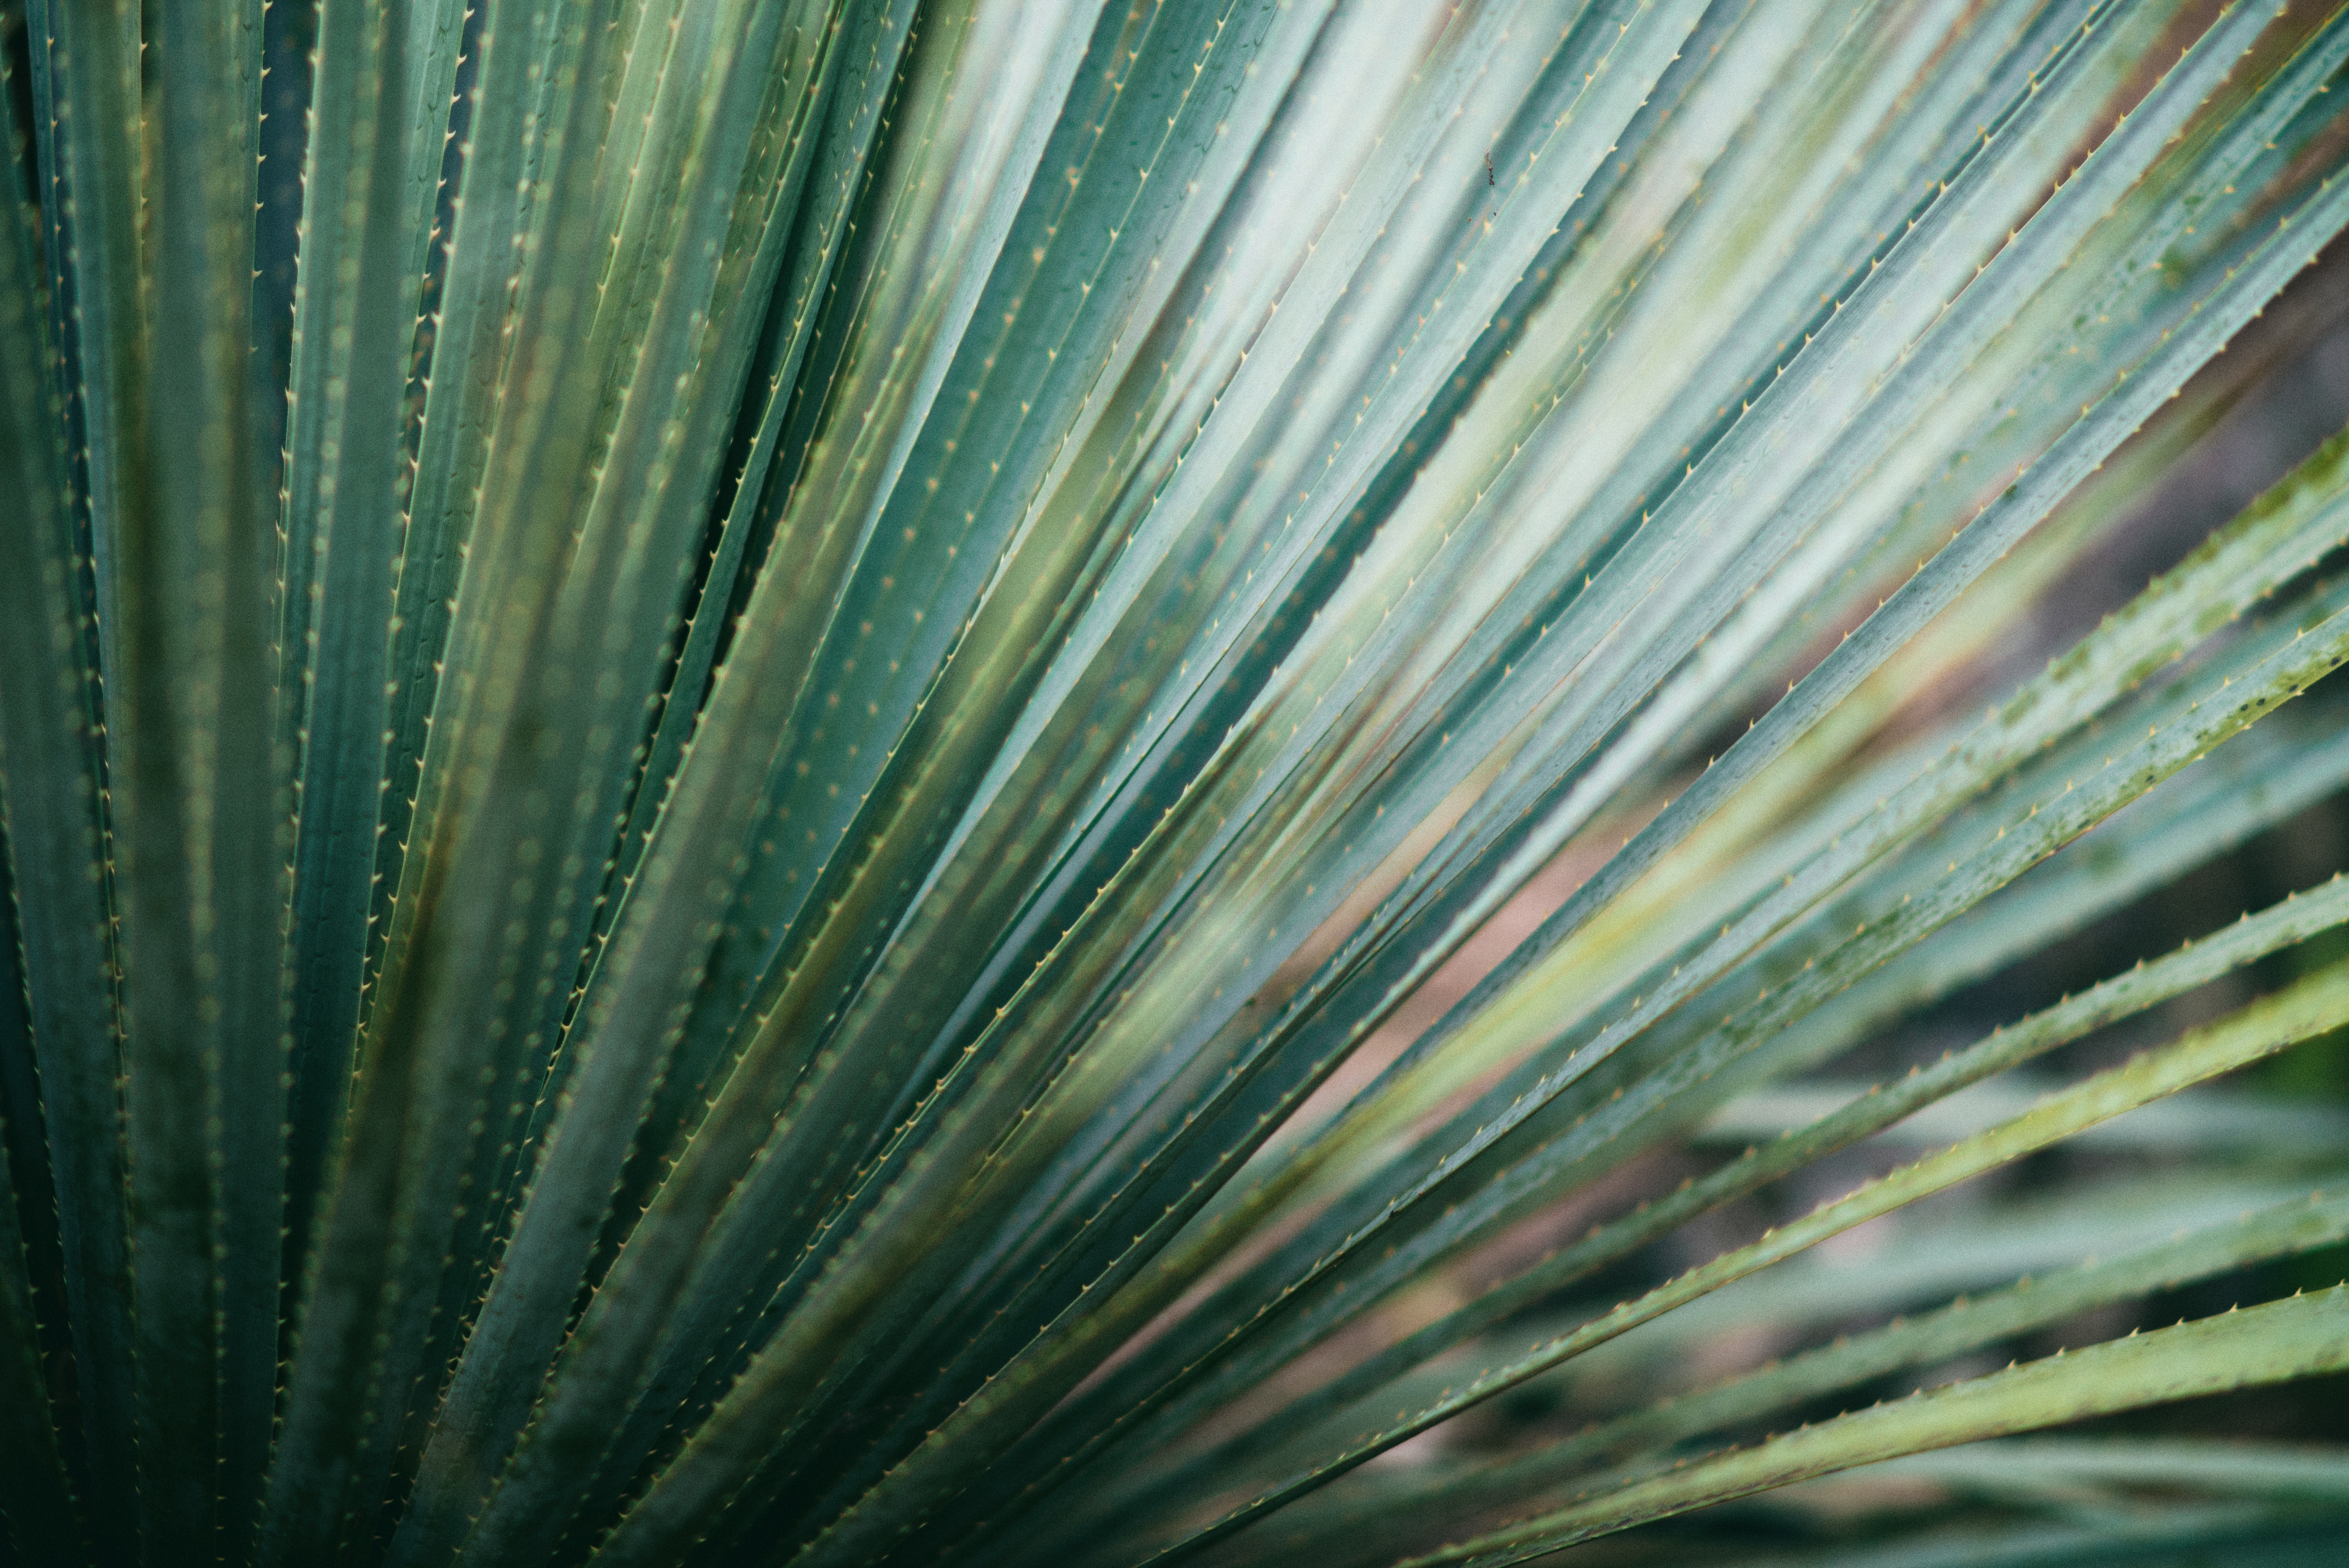
tree, nature, grass, plant, sunlight, texture, leaf, flower, decoration, line, green, macro, botany, succulent, garden, closeup, flora, botanical, close up, gardening, growing, macro photography, grass family, plant stem, woody plant, arecales, palm family